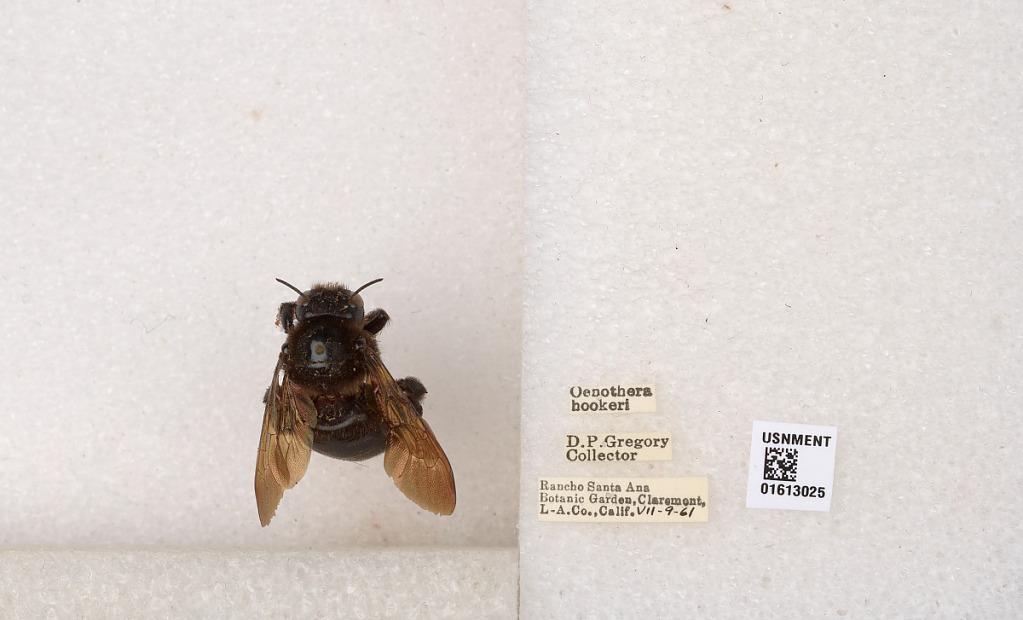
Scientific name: Xylocopa (Neoxylocopa) varipuncta Patton
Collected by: D. Gregory
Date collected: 1961-7-9
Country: United States
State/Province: California
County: Los Angeles
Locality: Rancho Santa Ana Botanic Garden
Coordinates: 34.1117, -117.716